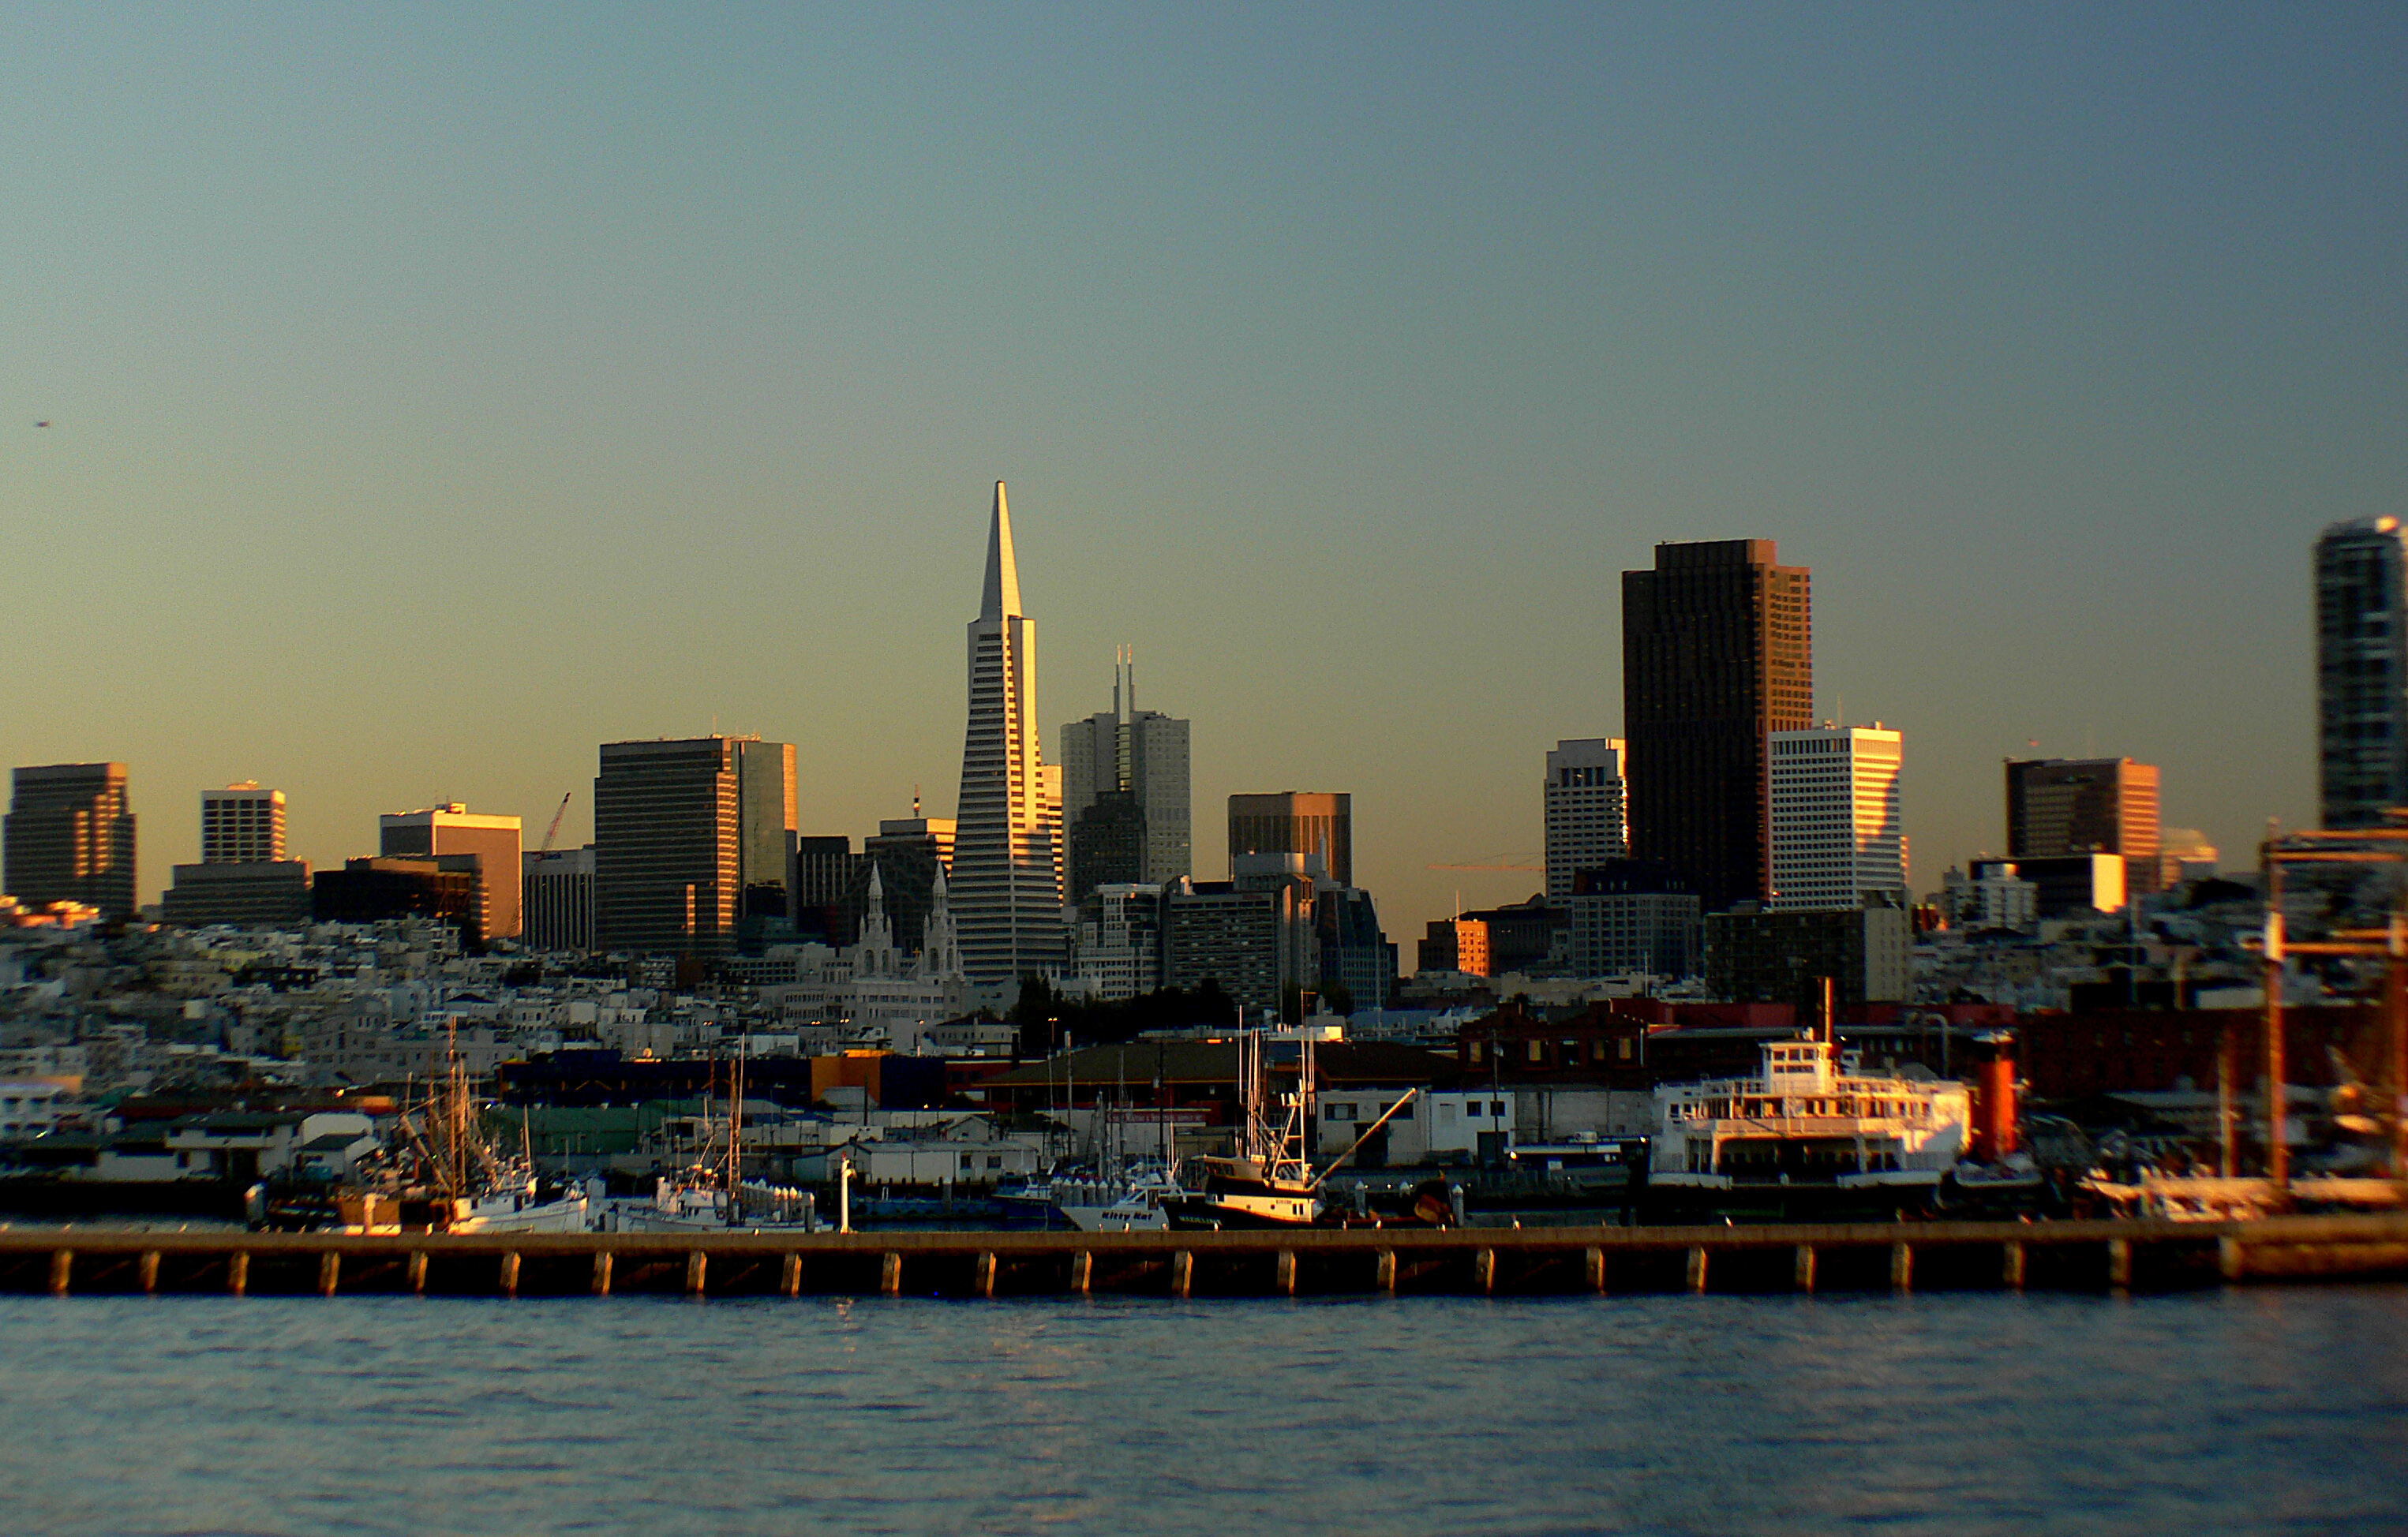
sea, horizon, sunset, skyline, night, morning, dawn, city, skyscraper, cityscape, downtown, dusk, evening, reflection, landmark, harbor, tower block, publicdomain, sanfrancisco, metropolis, urban area, geographical feature, human settlement